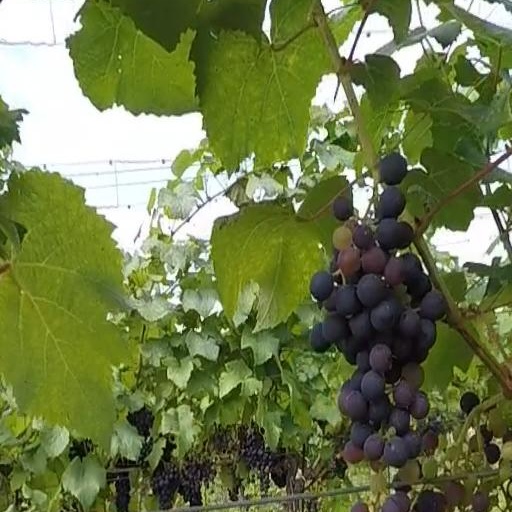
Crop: grape